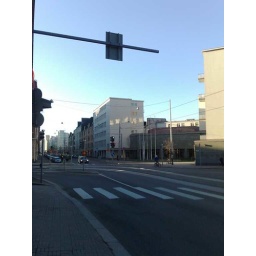
nice reflection of the rising sun in some window on the building